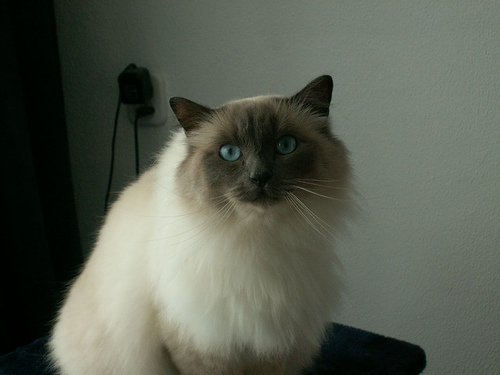
Animal: cat
Breed: birman